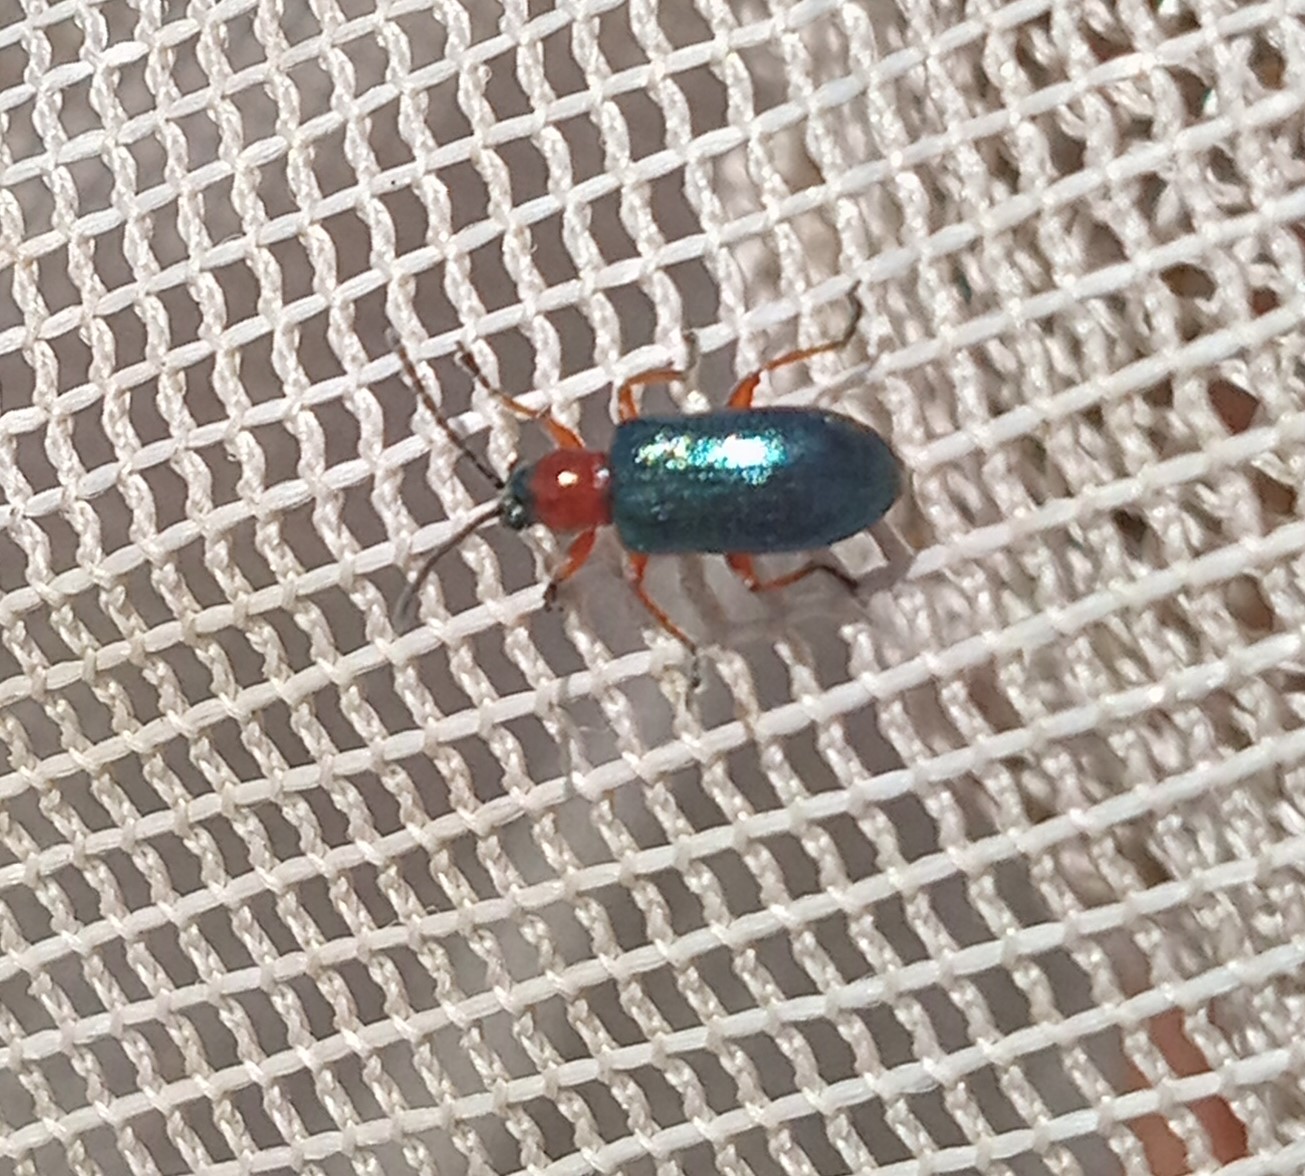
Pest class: cereal_leaf_beetle